Alamogordo, New Mexico

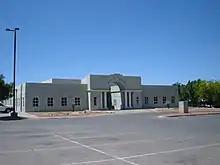
Alamogordo City Hall houses most of the city government administrative functions, as well as the Commission Chambers and the Municipal Court.

Alamogordo has numerous small parks scattered through the city, and a few larger ones. Some notable parks include: